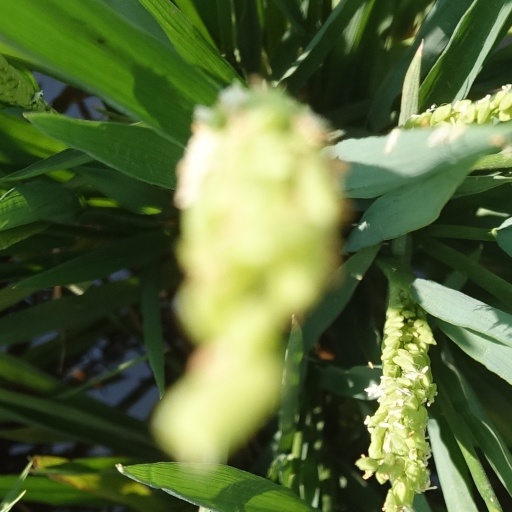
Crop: rice